Nikola Pilić

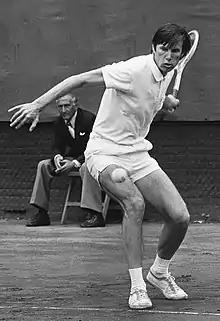

Nikola "Niki" Pilić (born 27 August 1939) is a Croatian former professional tennis player who competed for SFR Yugoslavia.